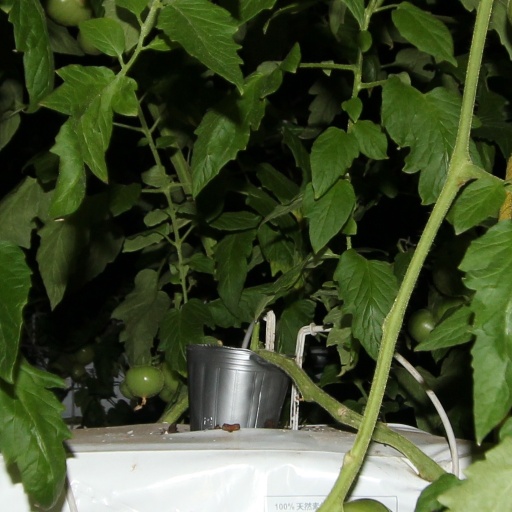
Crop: tomato